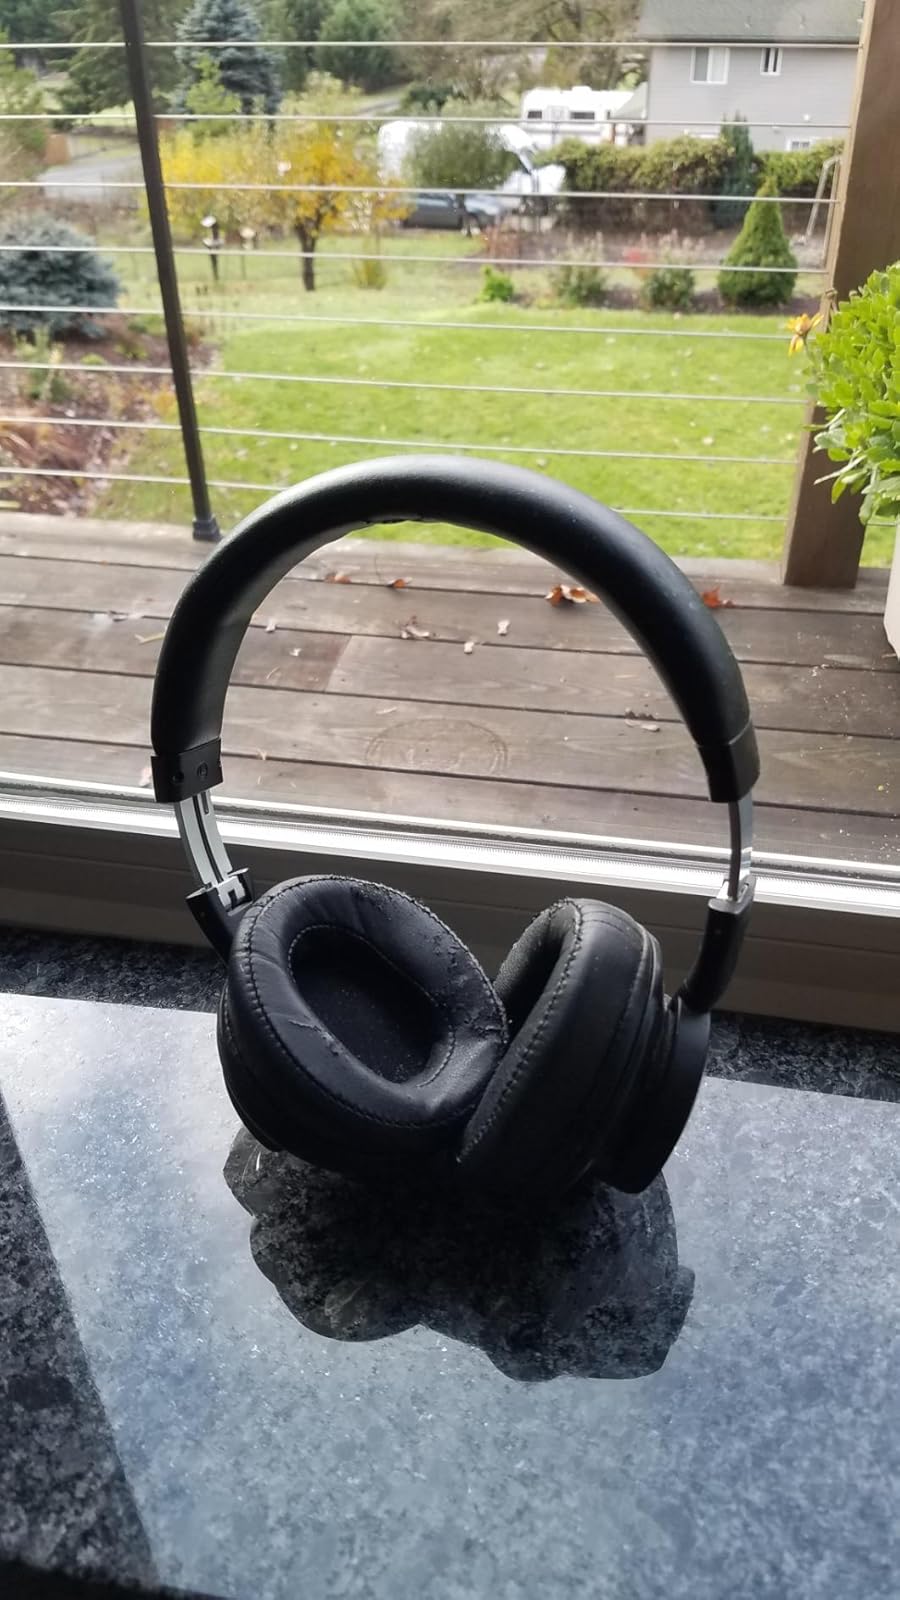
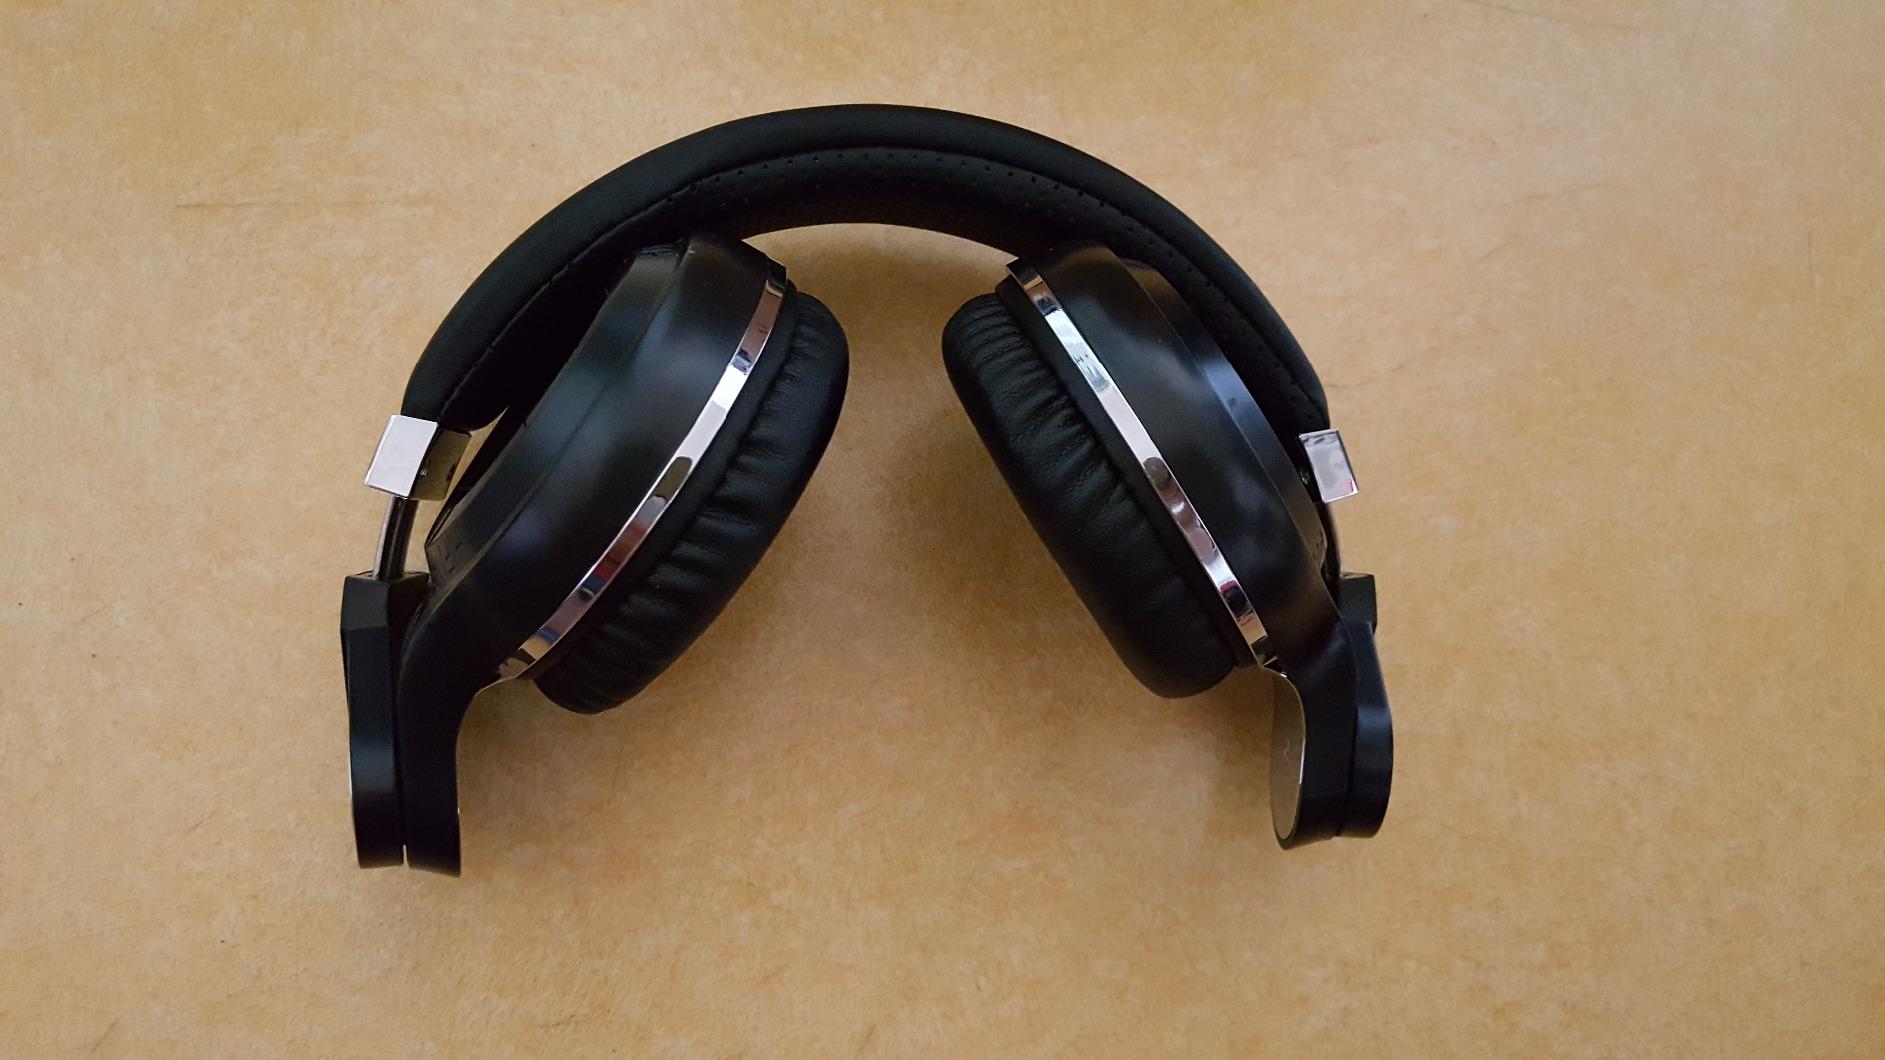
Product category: headphones
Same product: no